Kamata, Tokyo

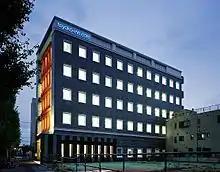
Toyoko Inn headquarters in Kamata

The name "Kamata" has been used to refer to the area since at least the 900s AD. Historically, the area was famous for Japanese apricots ("ume").